George Fisher (musician)

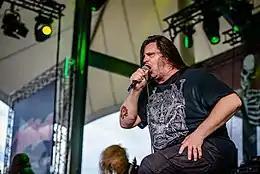

Fisher formed his first band "Corpsegrinder" in 1988, before turning 18. The band was composed of people Fisher and a friend had met while partying in a hotel. The name "Corpsegrinder" comes from a song of the same name on Death's 1984 demo Reign of Terror, which Fisher would later adopt as his stage name. The band began playing shows in the Baltimore area during February 1988, playing Cro-Mags and Sacrifice covers. In 1991, Fisher made his first official studio appearance on Suffocation's "Effigy of the Forgotten"; his vocals can be heard on the songs "Mass Obliteration" and "Reincremation".